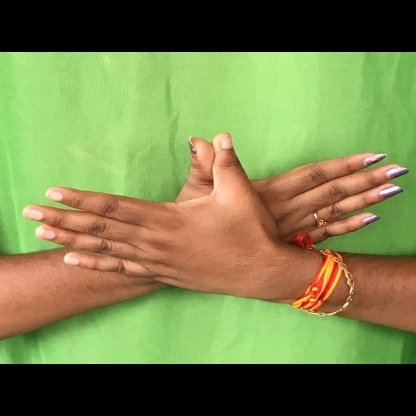
Mudra: Garuda